Dogpatch, San Francisco

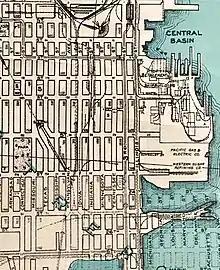
Dogpatch neighborhood in 1937

Dogpatch is located on the eastern side of the city, adjacent to the waterfront of the San Francisco Bay, and to the east of Potrero Hill. Its boundaries are Mariposa Street to the north, I-280 to the west, Cesar Chavez to the south, and the waterfront to the east. It contains housing, some remaining heavy industry, more recent light industry, and a new but growing arts district. In 2002 it became an officially designated historic district of the city of San Francisco. Dogpatch is part of the city's neighborhood plans.